Sortland Church

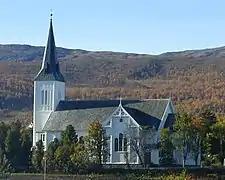
View of the church

Sortland Church is a parish church of the Church of Norway in Sortland Municipality in Nordland county, Norway. It is located in the town of Sortland. It is one of the three churches for the Sortland parish which is part of the Vesterålen prosti (deanery) in the Diocese of Sør-Hålogaland. The white, wooden, neo-Gothic church was built in a cruciform style in 1901 using plans drawn up by the architects Carl Julius Bergstrøm and Karl Norum. The church seats about 696 people.